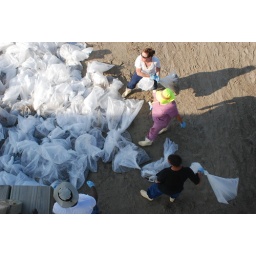
Workers remove bags of oil-contaminated sand from the beach near the fishing pier at Grand Isle Park.